Umar (Marvel Comics)

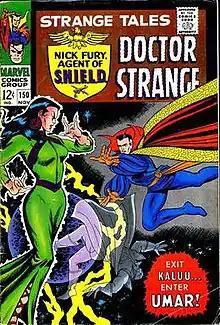
Enter Umar!Art by Bill Everett (1966)

Umar is a supervillain appearing in publications by the American publisher Marvel Comics. The character usually appears in stories featuring Doctor Strange, for whom she serves as an adversary. Created by writer Roy Thomas and artist Bill Everett, the character first appeared in "Strange Tales" #150 (November 1966).